Mykola Tomenko

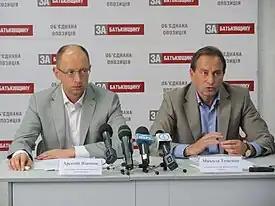
Mykola Tomenko seated with Arseniy Yatsenyuk, then the leader of the All-Ukrainian Union "Fatherland".

In mid-1990s Tomenko began his political career as a member of "My" (Ukrainian for "Us") Political Union - a liberal-patriotic group close to Reforms and Order Party. In 1998 he was number 15 in the electoral list of Parliament candidates for Reforms and Order Party, but the party obtained no seats in parliament.